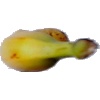
Label: banana_lady_finger